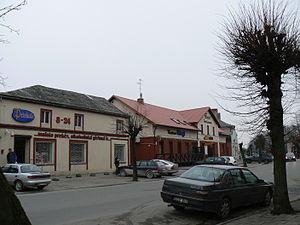
Priekulė est une petite ville de Lituanie, dans la région de la Petite Lituanie, arrosée par la rivière Minija, à 20 km au sud de Klaipéda. Priekulė a appartenu la plupart du temps à la Prusse-Orientale et devient lituanienne entre 1923 et 1938 puis après la Seconde Guerre mondiale.